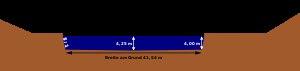
Le canal Rhin-Main-Danube est un canal à grand gabarit en Allemagne, inauguré le 25 septembre 1992, qui relie le Main, affluent du Rhin, au Danube. Il permet aux plus lourds des chalands, ceux de 1 350 tonnes, et aux convois poussés de 3 300 tonnes de traverser l'Europe de la mer du Nord à la mer Noire en trois semaines.